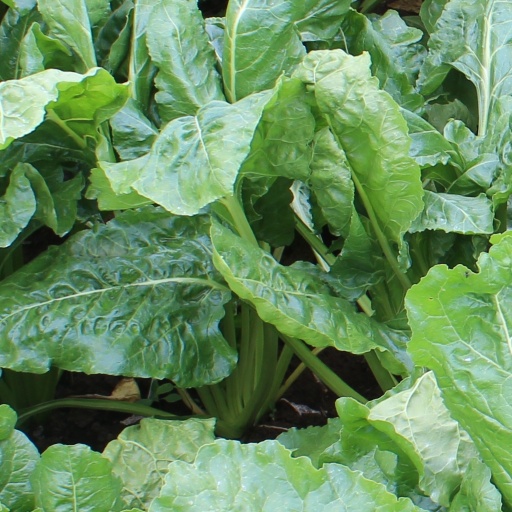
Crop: sugar beet